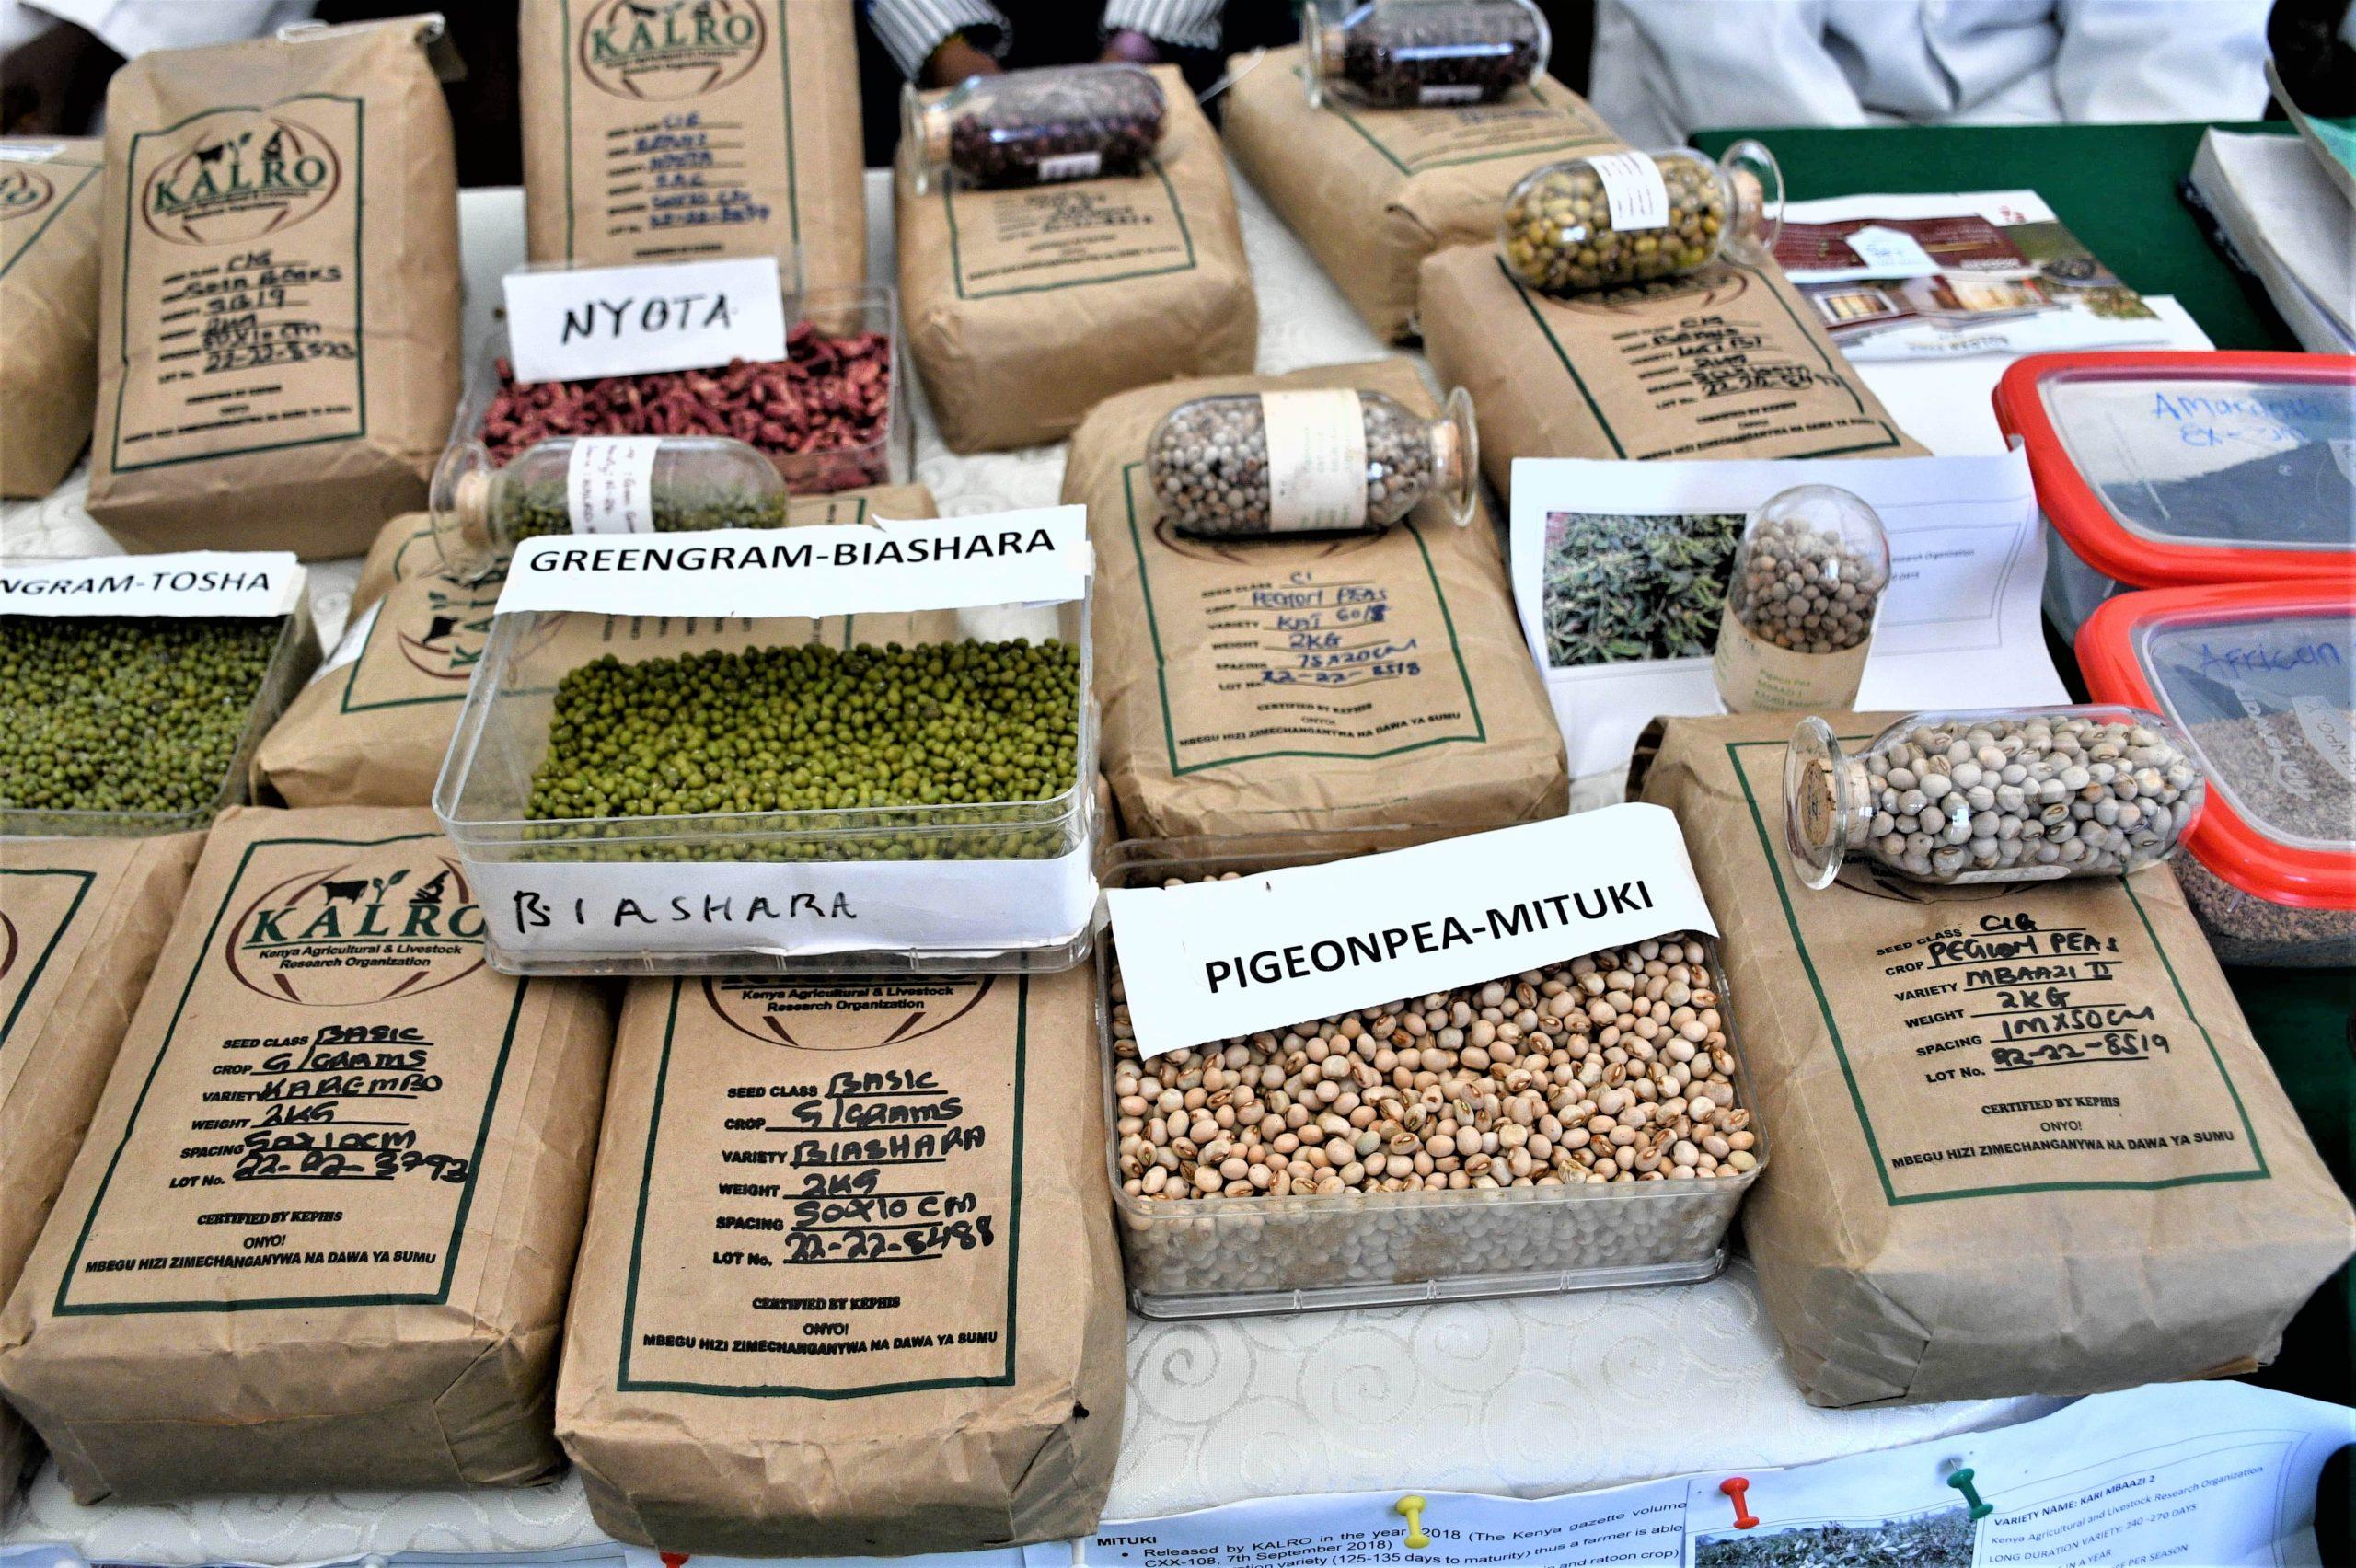
Eneo la bonde ambalo mto unaopitisha maji ukipita katikati, ukiwa na mawe makubwa pamoja na sehemu yenye mchanga, huku likizungukwa na miti pamoja na majani.